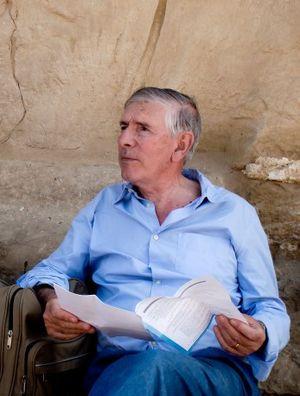
Professeur Louis de Bonis lisant
Louis de Bonis est un anthropologue et paléontologue français.